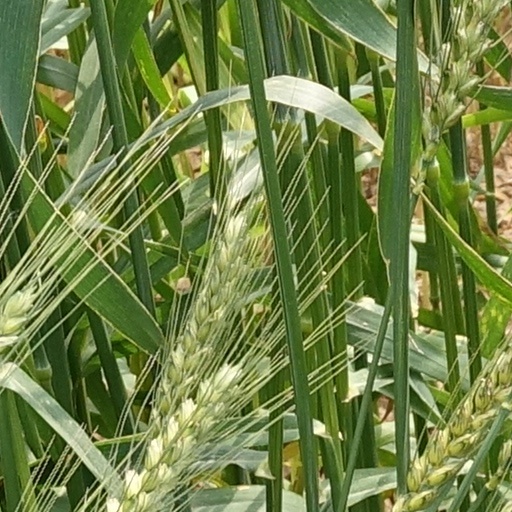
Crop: wheat